Johnson–Denny House

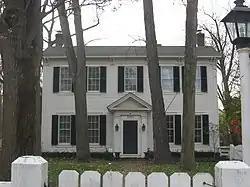
Johnson-Denny House, November 2010

Johnson–Denny House, also known as the Johnson-Manfredi House, is a historic home located at Indianapolis, Marion County, Indiana. It was built in 1862, and is a two-story, five-bay, T-shaped, frame dwelling with Italianate style design elements. It has a bracketed gable roof, and a two-story rear addition. It features a vestibule added in 1920. Also on the property is a contributing -story garage, originally built as a carriage house. It was originally built by Oliver Johnson, noted for the Oliver Johnson's Woods Historic District.